Suzette Harbin

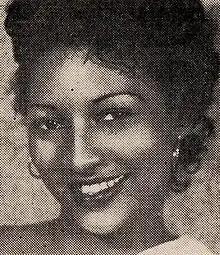
Suzette Harbin, from a 1939 directory.

Harbin was from Ledbetter, Texas and was raised in California, first in Pacific Grove, California, and then in Los Angeles. Harbin graduated from Jefferson High School in 1934, soon after the school's buildings were destroyed in the 1933 Long Beach earthquake.